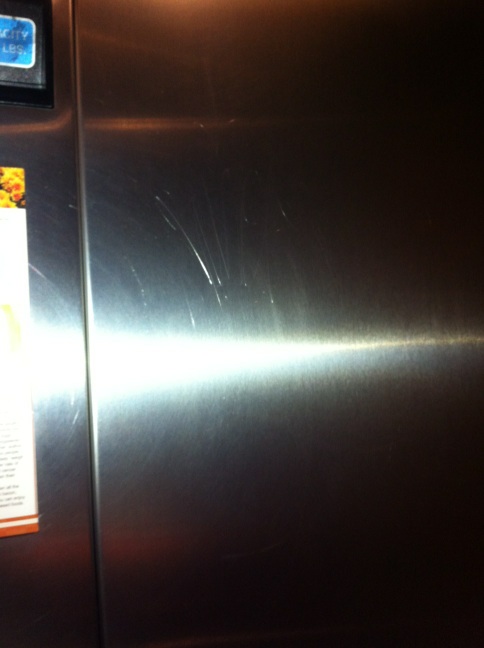Question: What does this say?
Answer: unanswerable